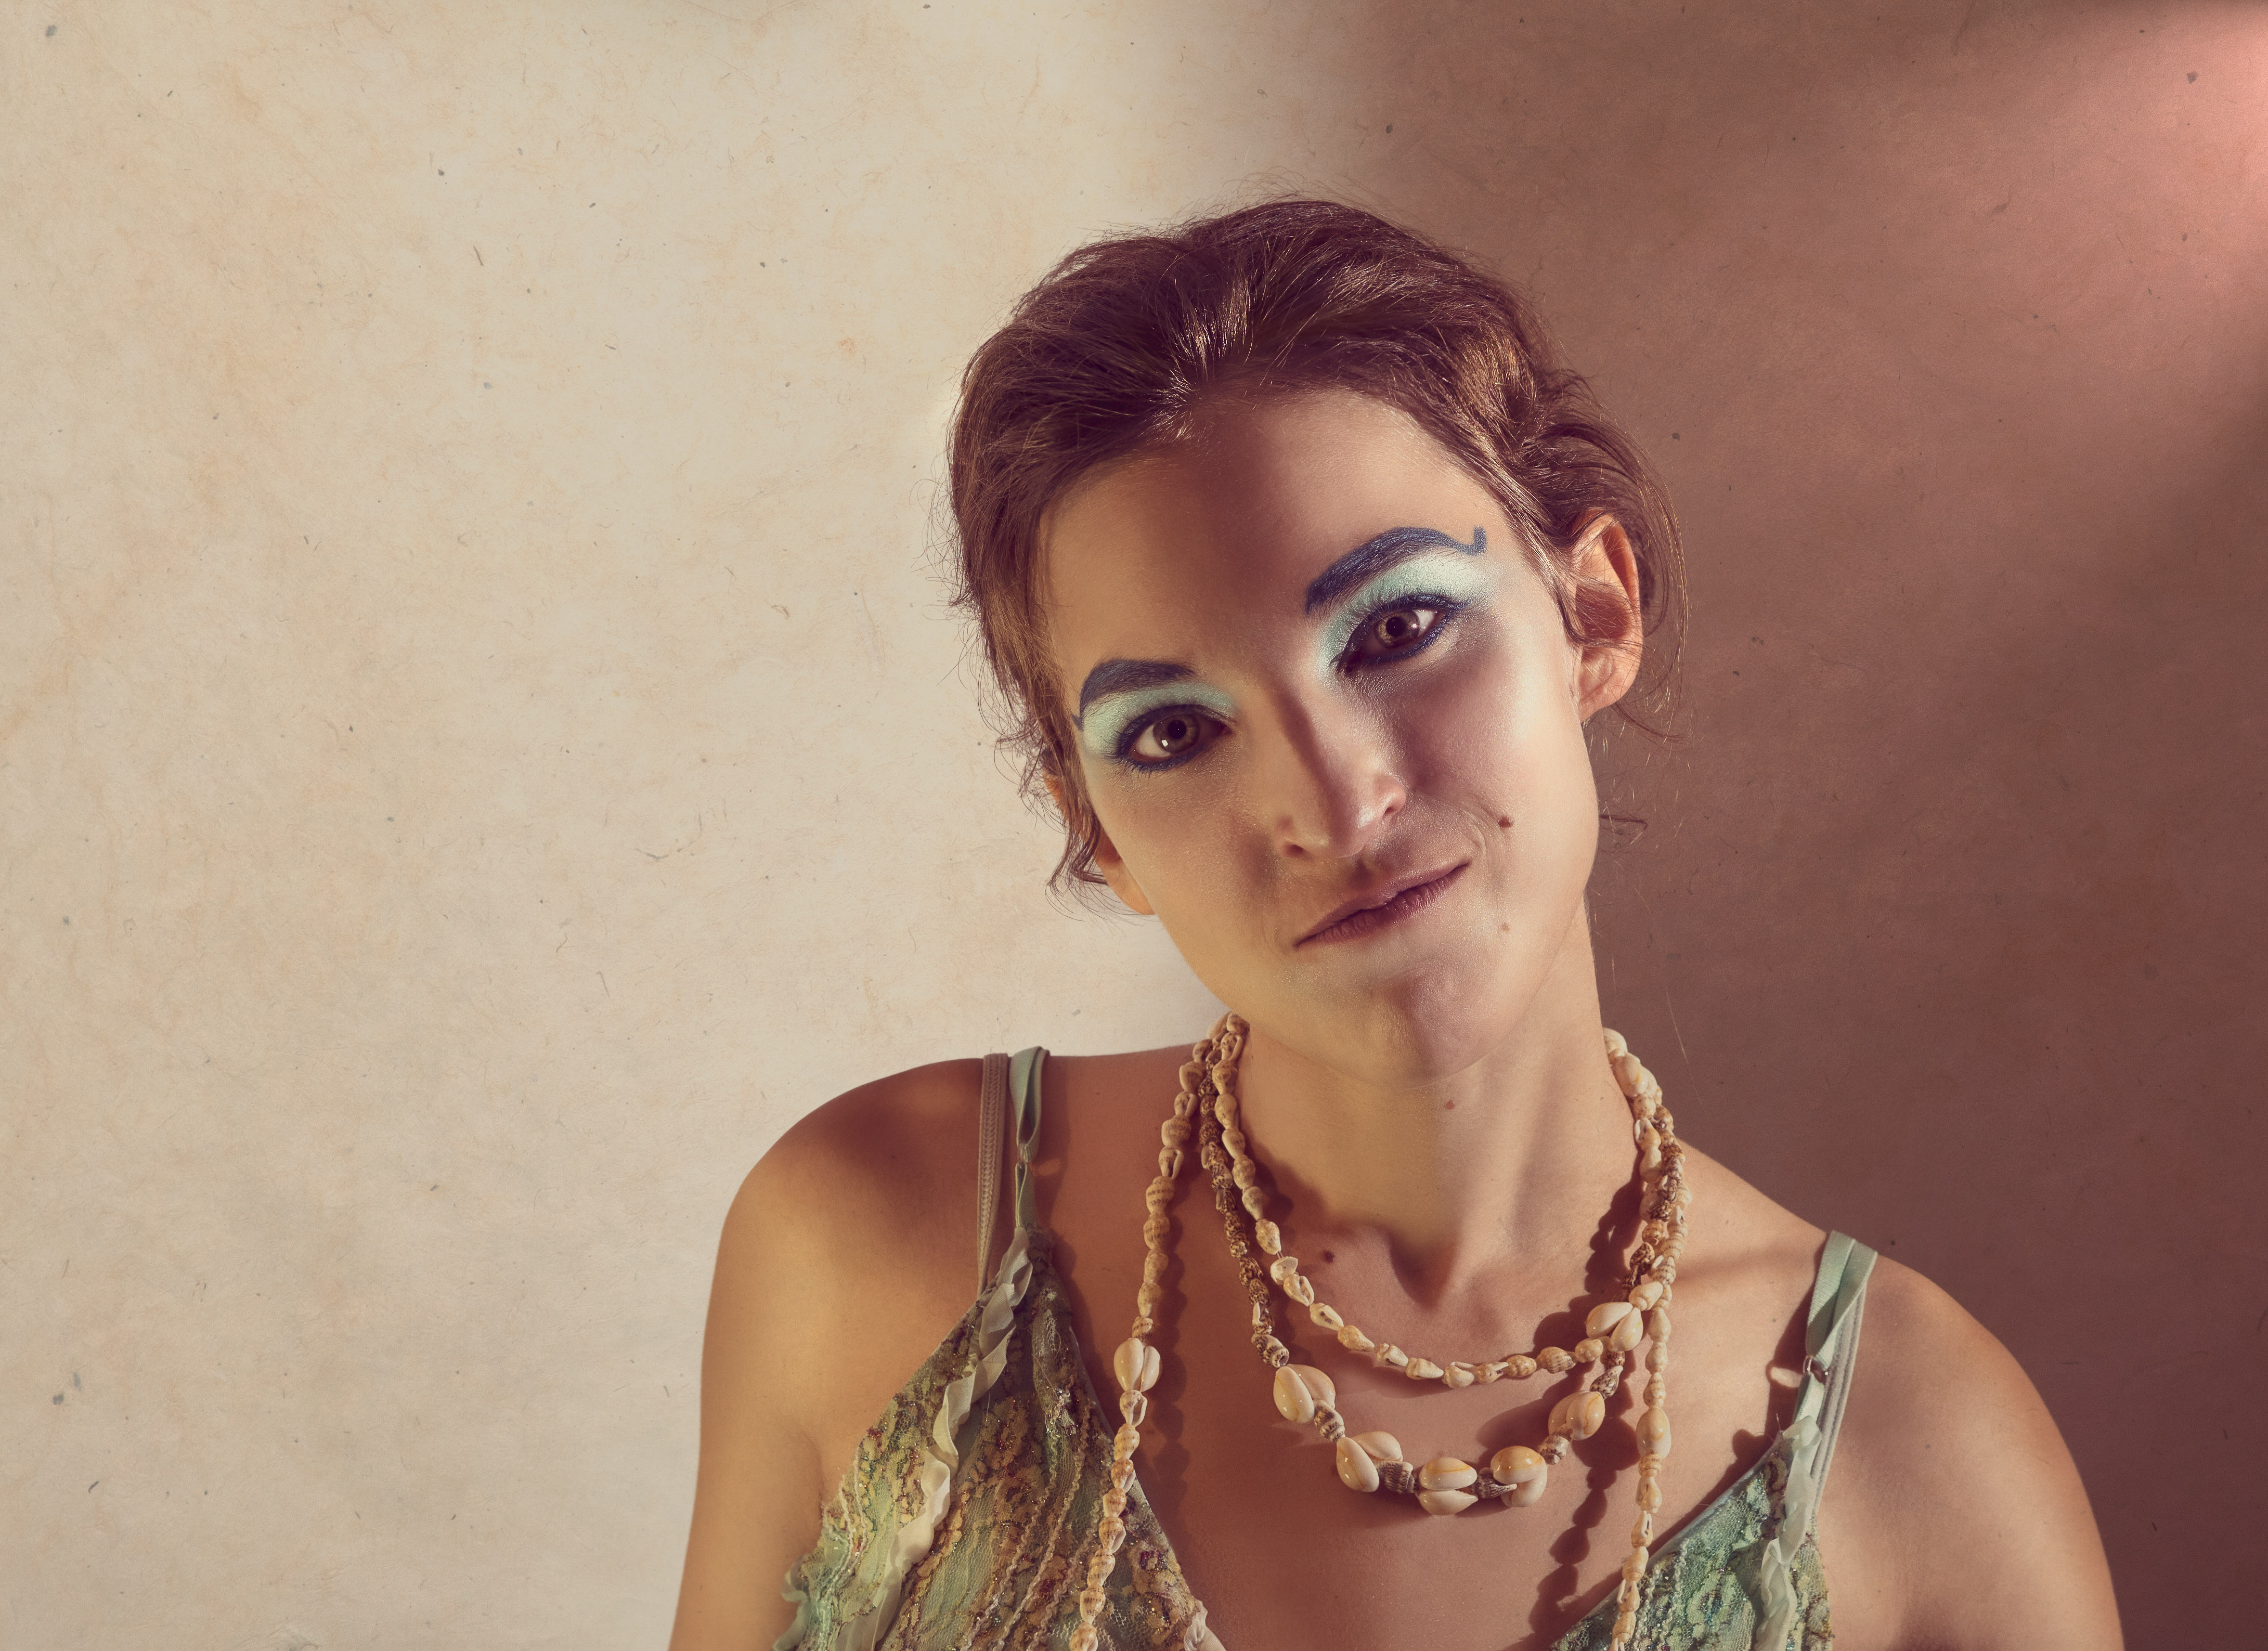
person, girl, woman, hair, photography, vintage, portrait, model, fashion, lady, hairstyle, human body, face, dress, eye, photograph, skin, beauty, timeless, abdomen, photo shoot, brown hair, portrait photography, art model